St George's Channel

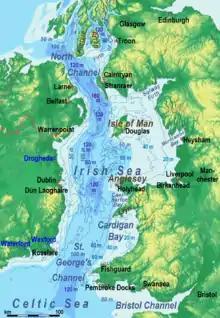
Relief map depicting St George's Channel and the Irish Sea

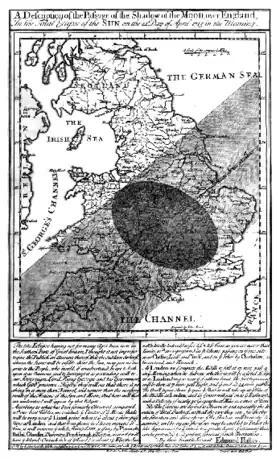
Edmond Halley's solar eclipse 1715 map showing "St. George's Channel"

St George's Channel is a sea channel connecting the Irish Sea to the north and the Celtic Sea to the southwest. It separates Wexford on the southeastern corner of Ireland from St Davids in on the southwestern tip of Wales.